Manufacturing in Vietnam

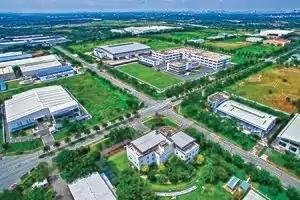
Long Hậu Industrial Zone, south of HCMC

Manufacturing in Vietnam after reunification followed a pattern that was initially the reverse of the record in agriculture; it showed recovery from a depressed base in the early postwar years. However, this recovery stopped in the late 1970s as the war in Cambodia and the threat from China caused the government to redirect food, finance, and other resources to the military. This move worsened shortages and intensified old bottlenecks. At the same time, the invasion of Cambodia cost Vietnam urgent foreign economic support. China's attack on Vietnam in 1979 compounded industrial problems by damaging important industrial facilities in the North, particularly a major steel plant and an apatite mine.